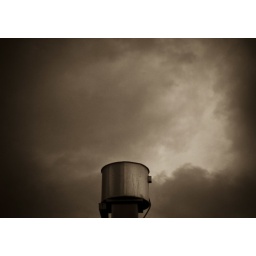
Tropical Storm Fay over a water tower in Tarpon Springs Florida. Samsung NV11 sepia conversion